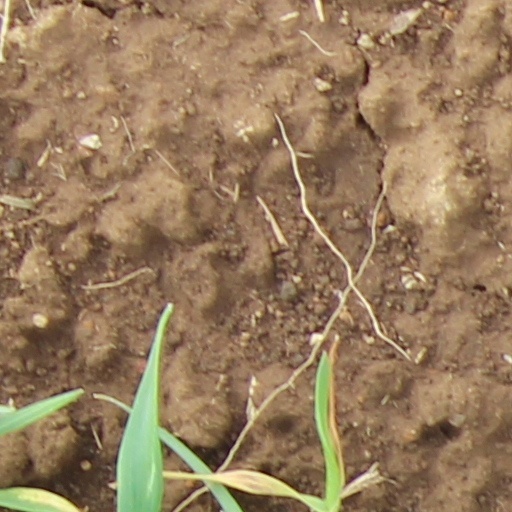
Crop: wheat